Three Bridges, West Sussex

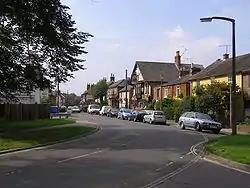
Three Bridges Road, Three Bridges

Three Bridges, at first a tiny hamlet, began to grow with the coming of the London and Brighton Railway in 1841. Despite beliefs to the contrary, the village was named not after rail bridges, but after three much older crossings over streams in the area (River Mole tributaries).